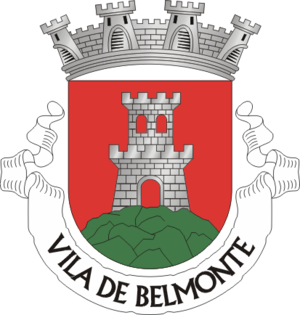
Belmonte est une municipalité du Portugal, située dans le district de Castelo Branco et la région Centre. Elle compte 6 859 habitants et comprend cinq paroisses.
Voici une liste des municipalités du Portugal.